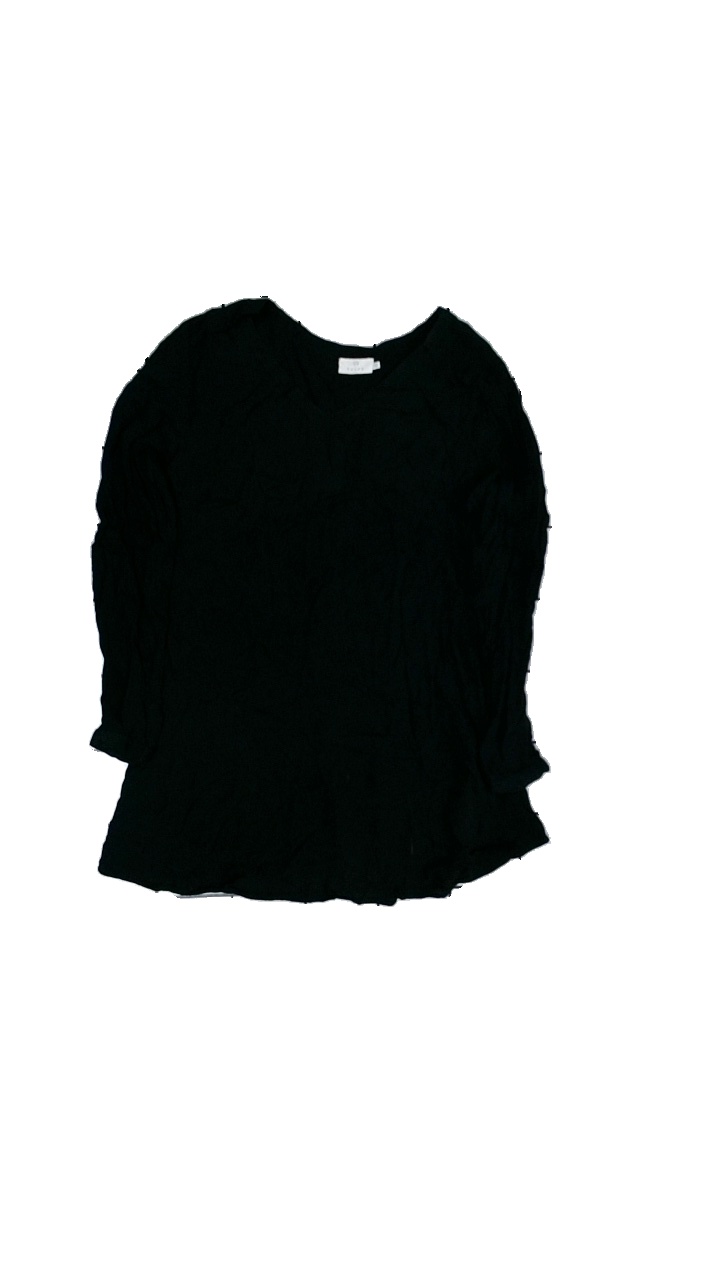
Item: Dress (Ladies)
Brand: Kaffe
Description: genomskinlig svart klänning
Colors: Black
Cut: V-collar
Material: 91% viskos 9% bomull
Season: All
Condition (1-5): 4
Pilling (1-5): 4
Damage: hårigt
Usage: Reuse
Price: <50